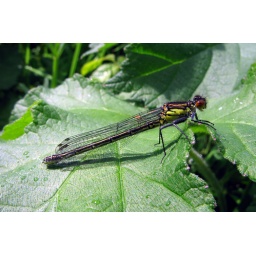
Notice the broken antehumeral stripes on this mature female a feature not shown by the male of the species.